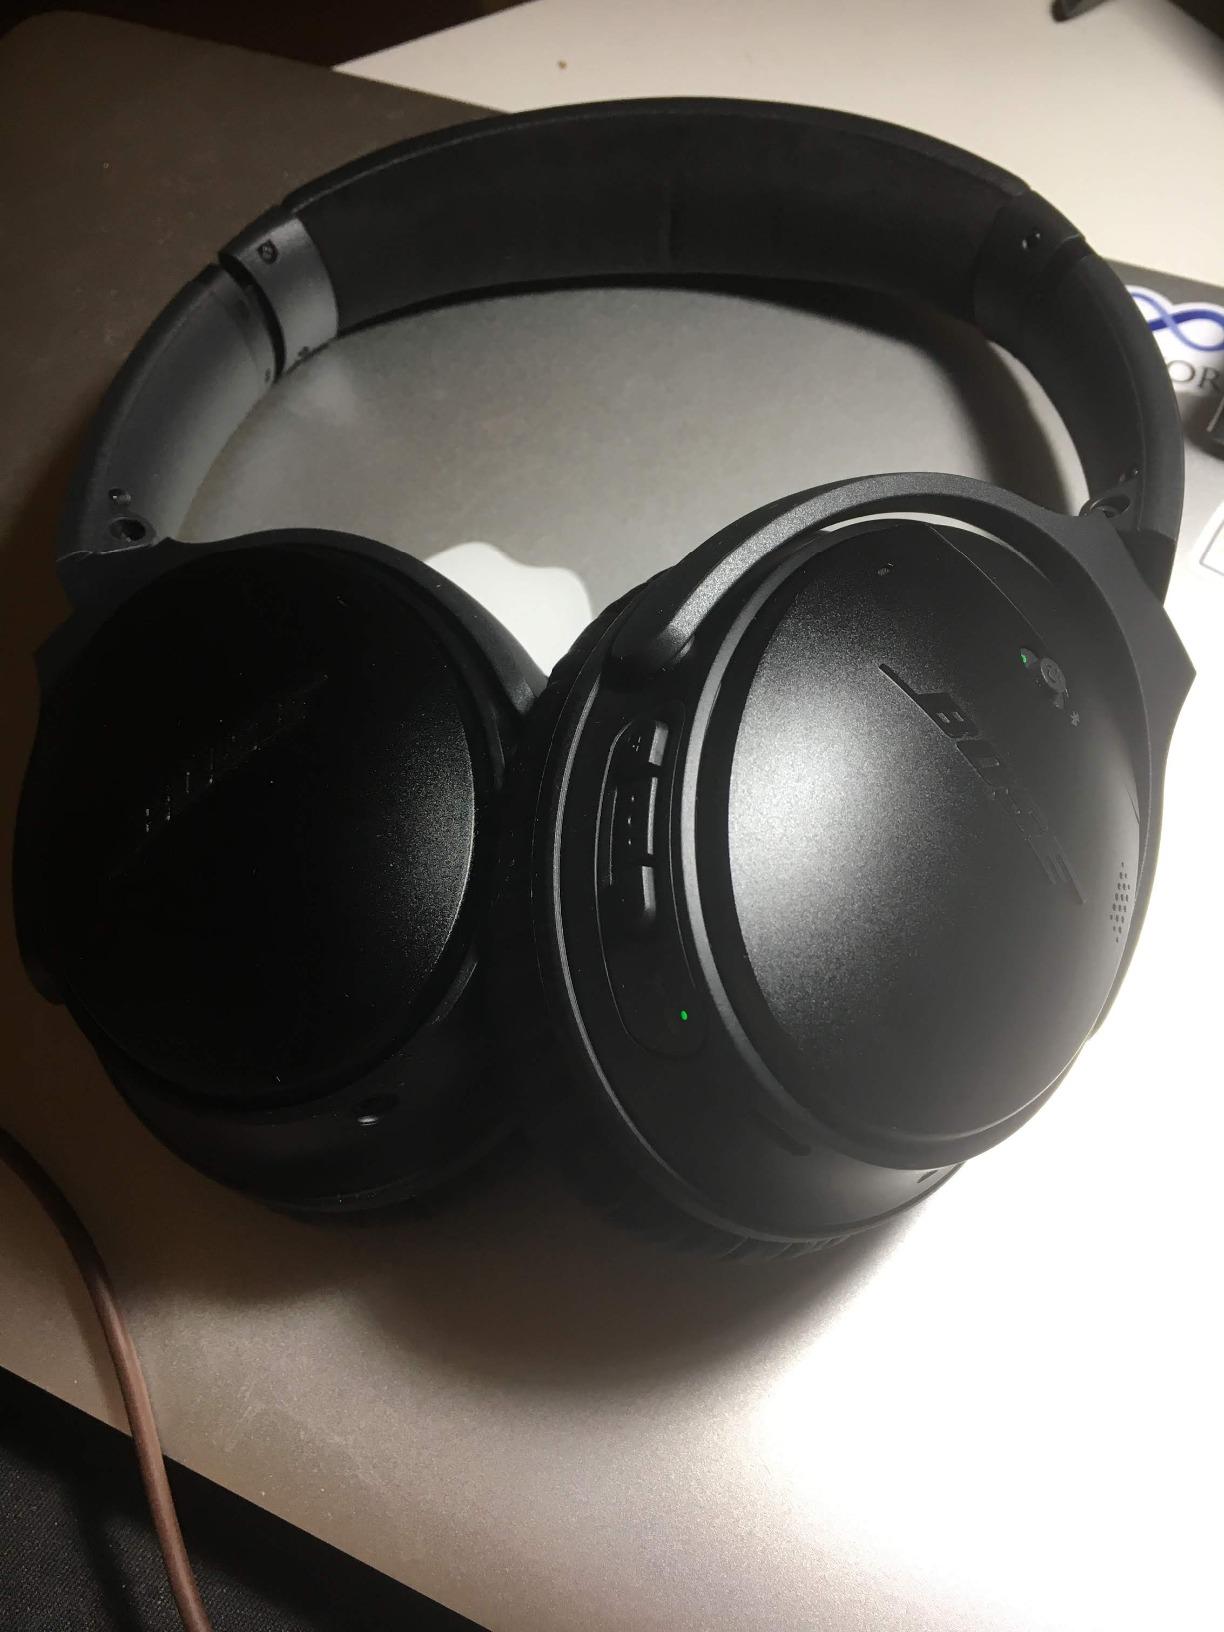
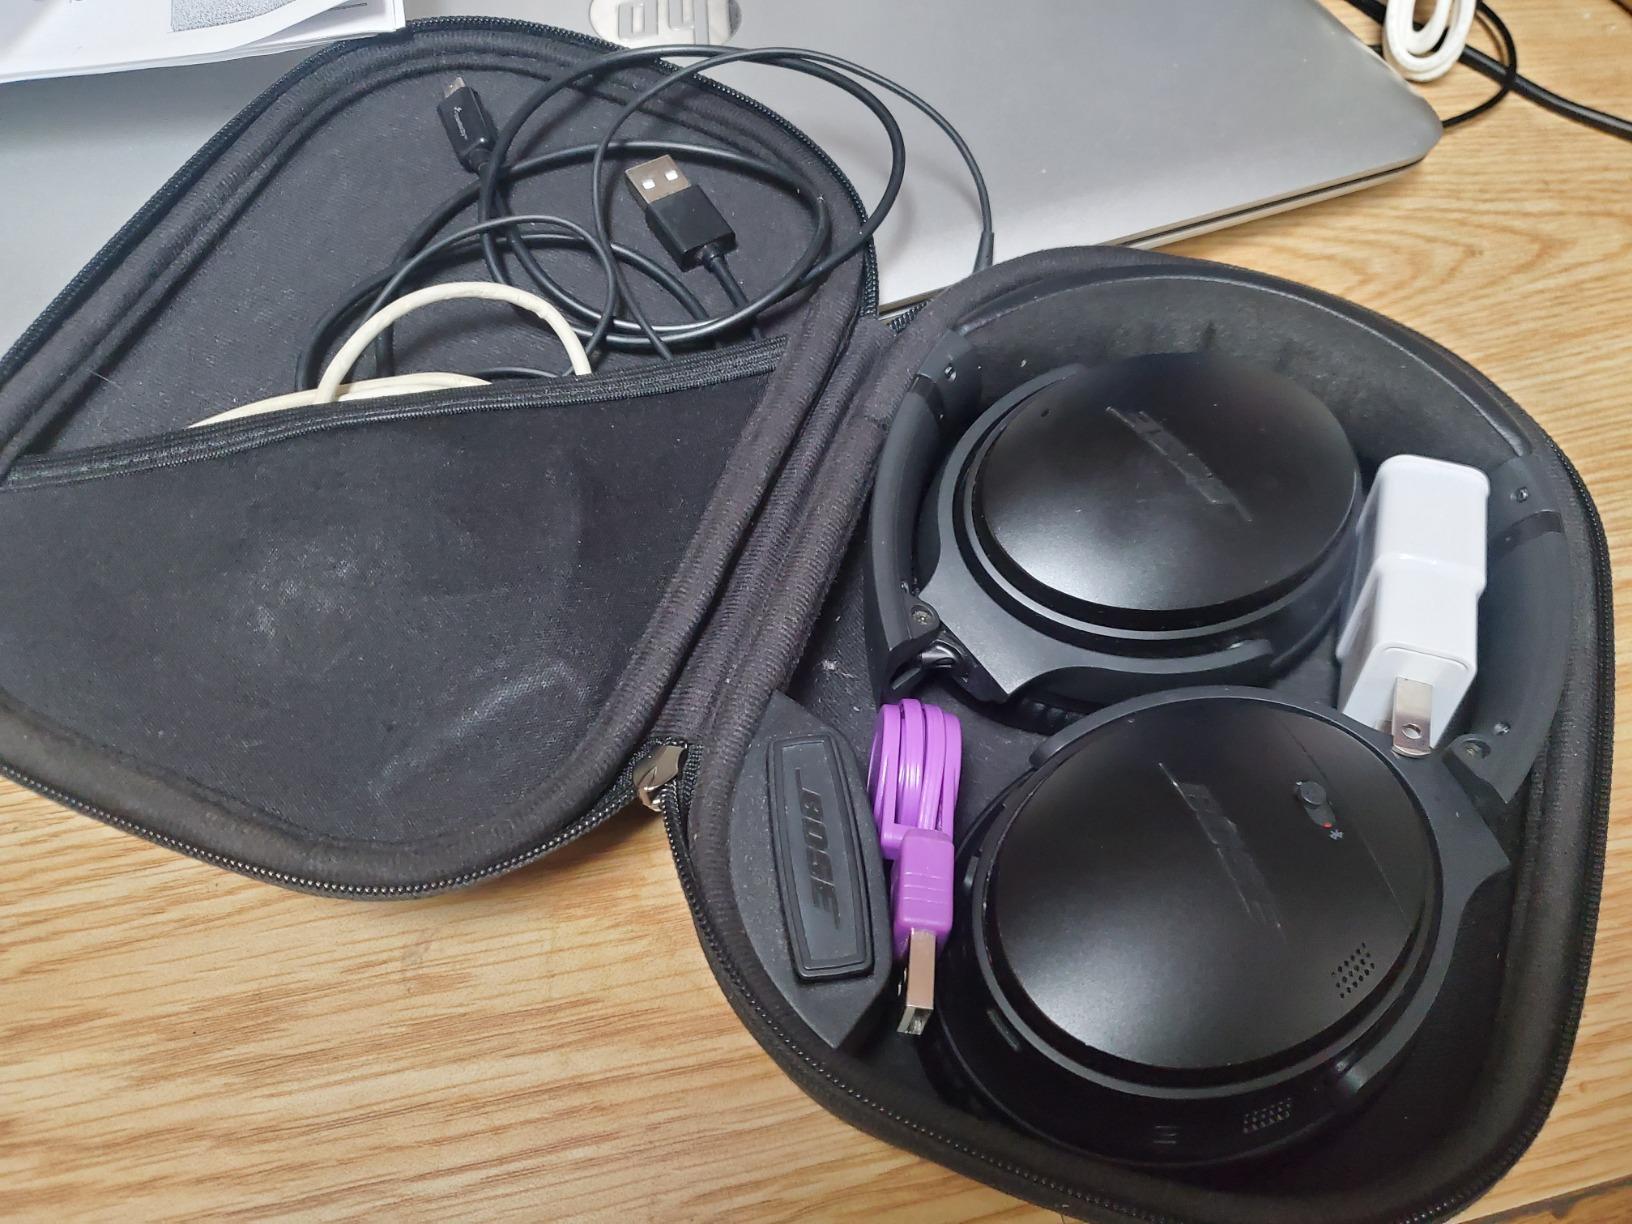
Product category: headphones
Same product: yes